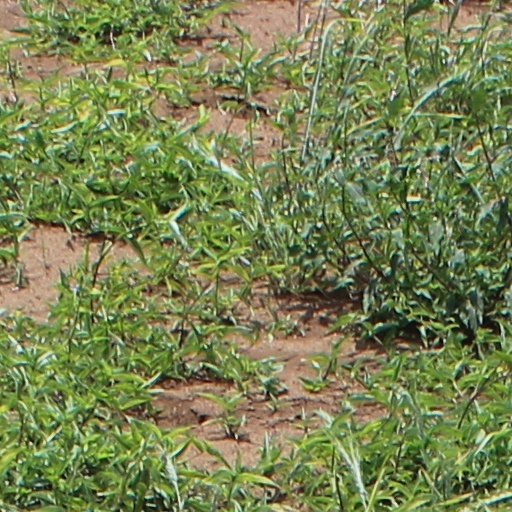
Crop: wheat